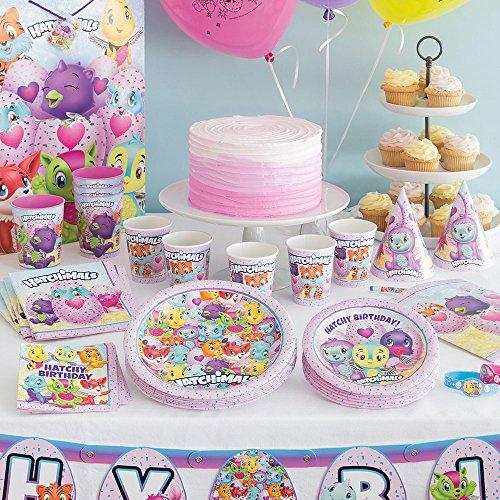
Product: Hatchimals Party Supplies Beverage Napkins 10", 16 Ct.
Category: Toys & Games | Party Supplies | Party Tableware | Napkins
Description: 16 Hatchimals beverage napkins.
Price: $2.30
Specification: ProductDimensions:0.4x5.1x5inches|ItemWeight:1.44ounces|ShippingWeight:1.44ounces(Viewshippingratesandpolicies)|ASIN:B078NZN8ZL|Itemmodelnumber:59301|Manufacturerrecommendedage:0monthsandup